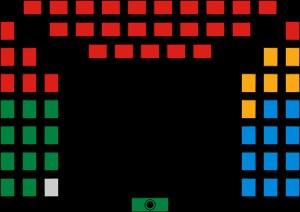
Cet article dresse, par ordre alphabétique, la liste des membres de la IIᵉ législature du pays de Galles, ouverte le 2 mai 2003 et dissoute le 2 mai 2007.